John Edwards (painter)

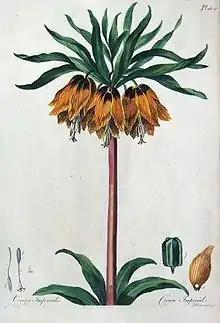

John Edwards (1742 – 31 August 1815) was an English botanist, painter, designer and illustrator, noted for his serial publication, "The British Herbal".